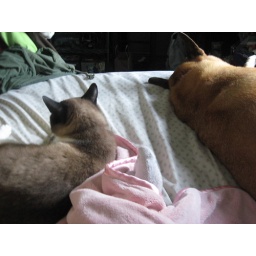
This is how I woke up from my nap. The white things under the pink blanket are my socks :)